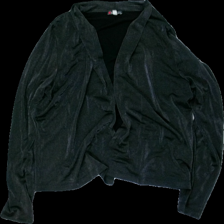
View: front
Type: Jacket
Category: Ladies
Brand: Not in the list
Brand text on label: street one
Colors: Black
Material: 89% visc 11% unknown
Pattern: Metallic
Cut: Regular
Size: 42
Season: All
Price range: <50
Recommended usage: Reuse